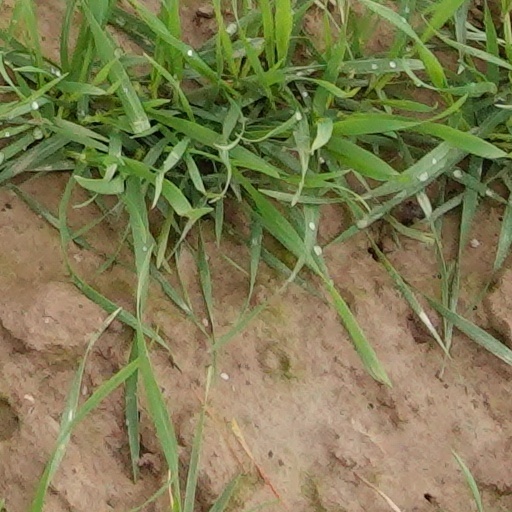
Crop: wheat